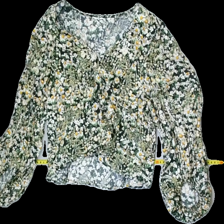
View: front
Type: Blouse
Category: Ladies
Brand: Missing
Colors: Multicolor, Yellow, White, Green, Pink
Material: 100%Visc
Pattern: Floral print
Cut: Cropped
Season: Spring
Damage: Pulled thread
Price range: <50
Recommended usage: Reuse